Lifeworld

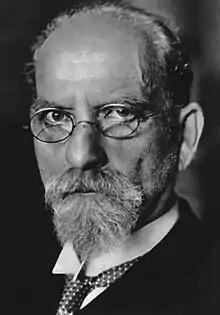
Edmund Husserl introduced the concept of lifeworld

Lifeworld (or life-world) may be conceived as a universe of what is self-evident or given, a world that subjects may experience together. The concept was popularized by Edmund Husserl, who emphasized its role as the ground of all knowledge in lived experience. It has its origin in biology and cultural Protestantism.